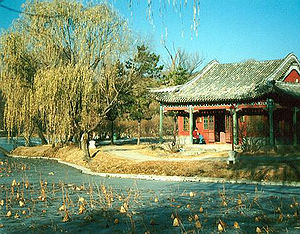
VM i bandy 2018 (kvinder)
Is på søen hvor kampene blev afviklet.
Verdensmesterskabet i bandy for kvinder 2018 var det 9. VM i bandy for kvinder gennem tiden, og mesterskabet blev arrangeret af Federation of International Bandy. Turneringen med deltagelse af 8 hold blev afviklet på naturis på en sø ved sommerpaladset i Chengde, Kina i perioden 9. - 13. januar 2018. Kina var VM-værtsland for første gang.